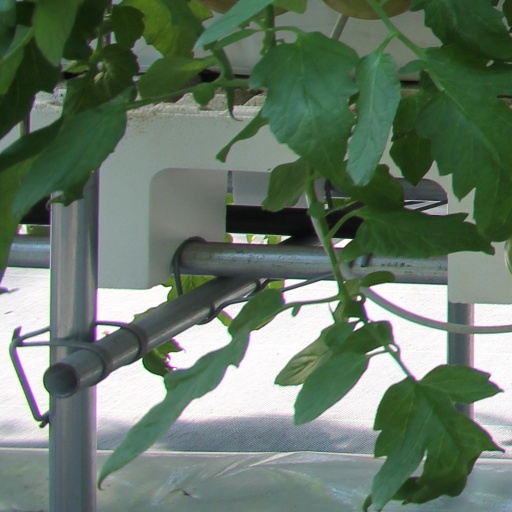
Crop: tomato